Describe the emotion expressed in this image:  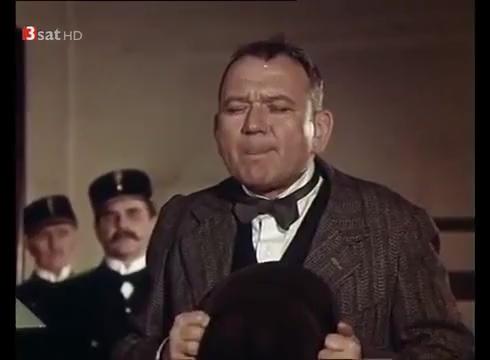
This person displays Pain, valence and arousal with low intensity.